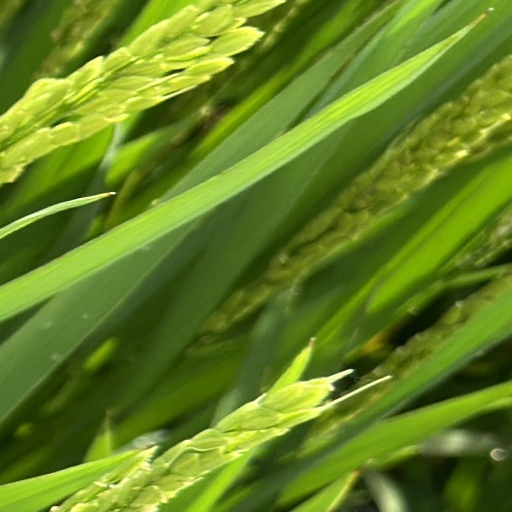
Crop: rice